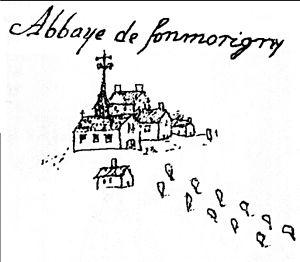
Menetou-Couture [mɛnətu] est une commune française située en région Centre-Val de Loire, dans le département du Cher.